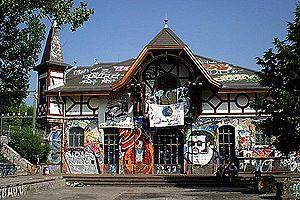
La culture de la Suisse est l'ensemble des signes distinctifs qui caractérisent la société suisse. Elle englobe les traditions, les croyances, le patrimoine commun, les langues, la politique culturelle suisse, les moyens d'encouragement et de diffusion de la culture, les manifestations et lieux de culture ainsi que les arts pratiqués en Suisse ou par des Suisses.
Les institutions et lieux de culture en Suisse sont les moyens de promotion et d'encouragement ainsi que les moyens et de diffusion de la culture en Suisse et à l'étranger.